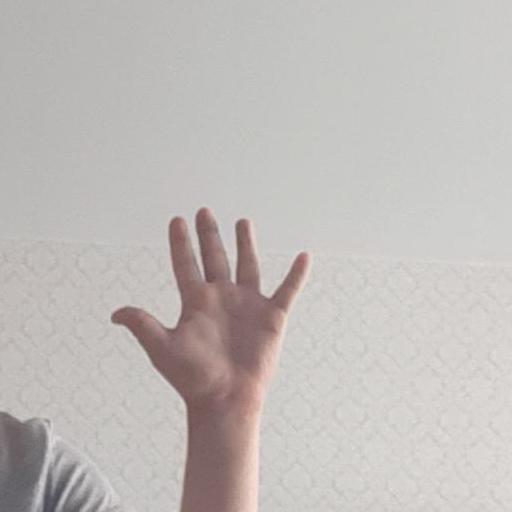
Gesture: palm